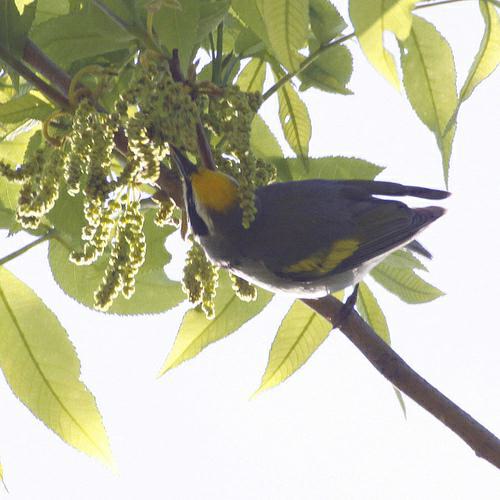
A photo of a golden winged warbler